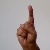
The image shows a hand gesture representing the letter 'D' in Indian Sign Language.